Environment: lab
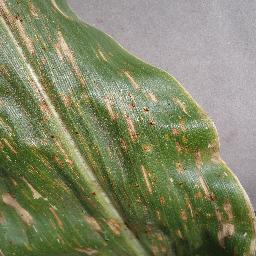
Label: gray_leaf_spot